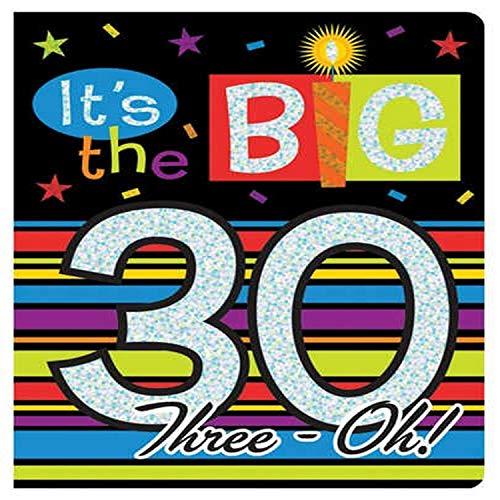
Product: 8-Count Prismatic Birthday Party Invitations, Over The Hill The Big 30
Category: Toys & Games | Party Supplies
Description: Package of 8 birthday party invitations.
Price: $4.29
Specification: ProductDimensions:8x4.8x0.5inches|ItemWeight:2.4ounces|ShippingWeight:2.4ounces(Viewshippingratesandpolicies)|Manufacturer:HoffmasterGroup,Inc.DBSCreativeConverting|ASIN:B001GQNUFO|DomesticShipping:ItemcanbeshippedwithinU.S.|InternationalShipping:ThisitemcanbeshippedtoselectcountriesoutsideoftheU.S.LearnMore|Itemmodelnumber:893099|DatefirstlistedonAmazon:February1,2011